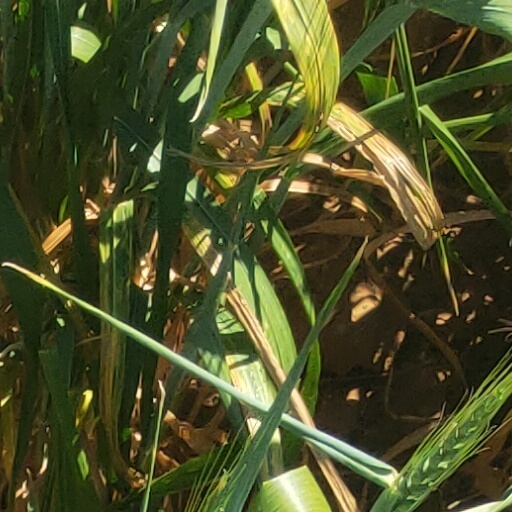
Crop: wheat